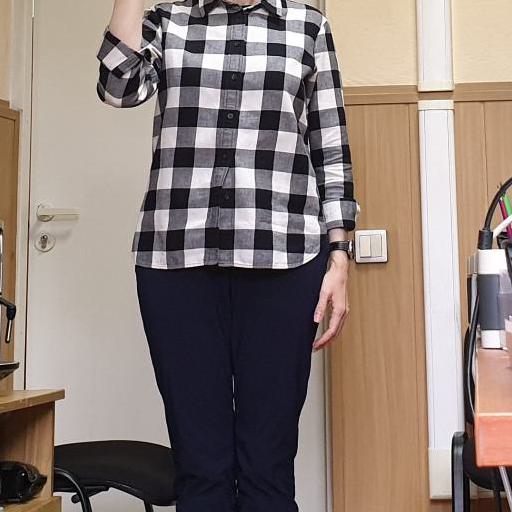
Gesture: no_gesture